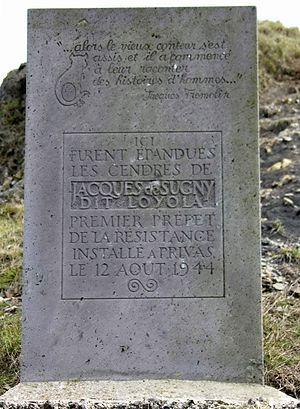
Jacques Auguste Meaudre de Sugny, dit Jacques Trémolin, né le 1ᵉʳ novembre 1910 dans le 2ᵉ arrondissement de Lyon et mort le 24 janvier 1986 à Bobigny, est un conteur et chroniqueur animalier pour enfants dans les années 1970, mais également un résistant, préfet de l'Ardèche à la Libération et un responsable politique.
Le col de l'Escrinet se situe en Ardèche, dans les monts du Vivarais.